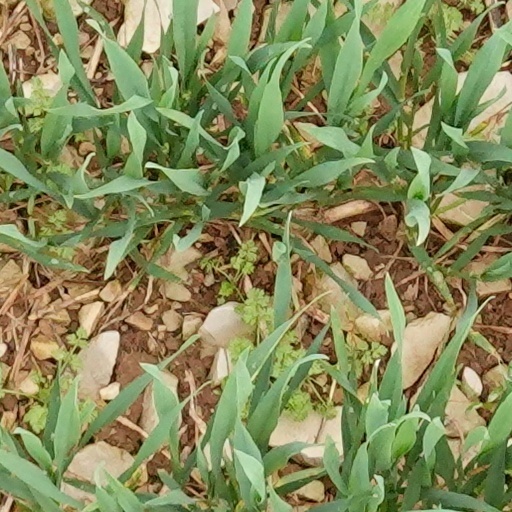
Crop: wheat